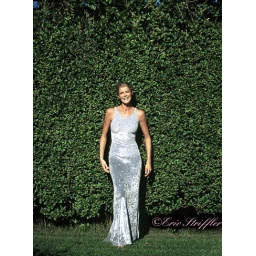
Beautiful girl/model in couture dress standing by huge privet hedge on estate in Southampton, NY. photo by Eric Striffler